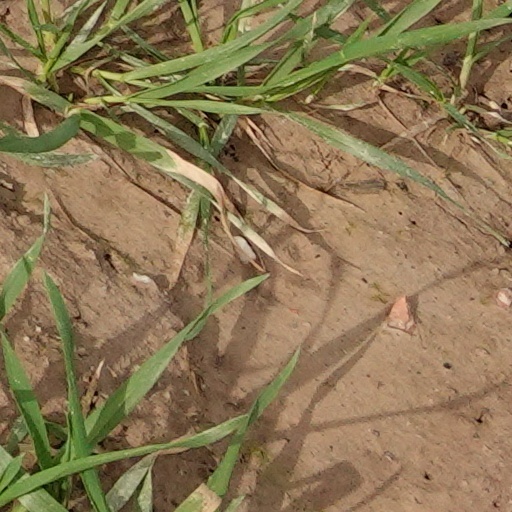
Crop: wheat